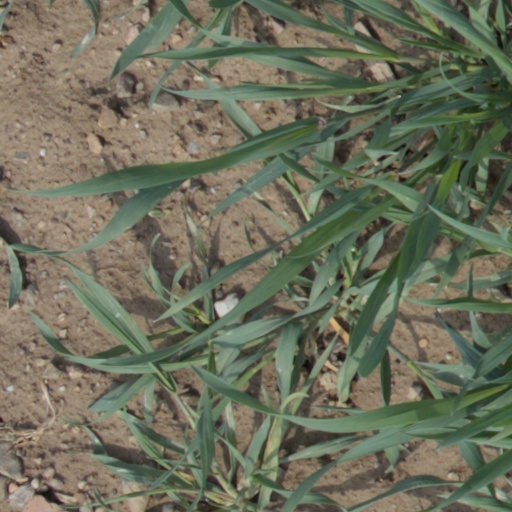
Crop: wheat